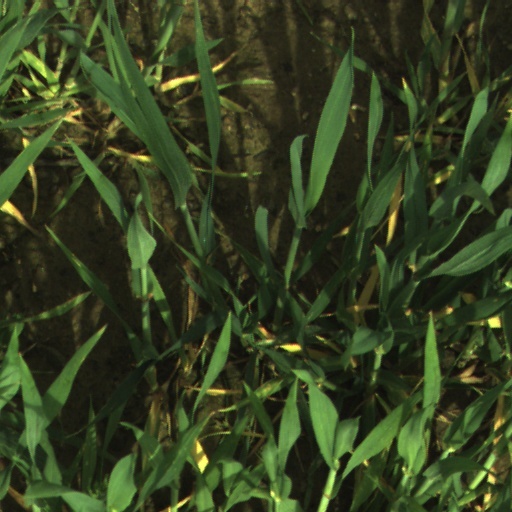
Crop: wheat